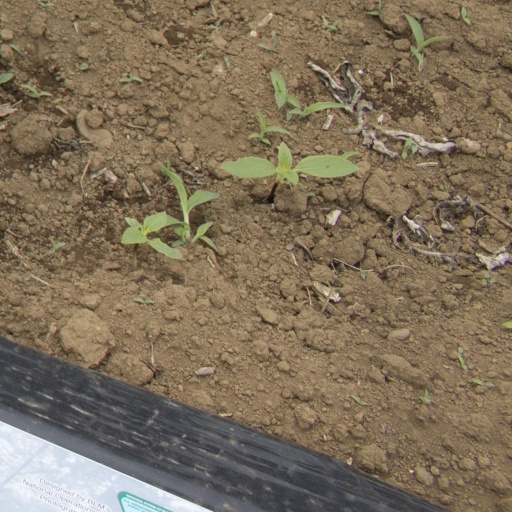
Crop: Jerusalem artichoke